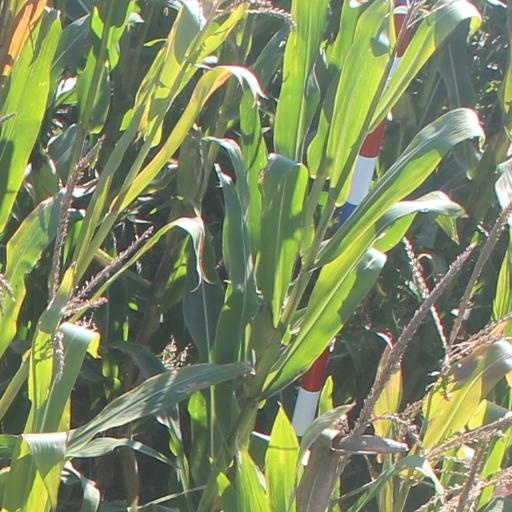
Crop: maize; corn